Places of worship in Bengaluru

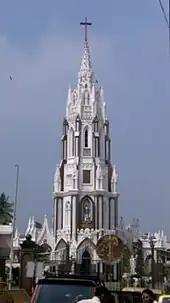
St. Mary's Basilica - Oldest church in Bengaluru

Masjid-E-Quba, Yarabnagar one of the beautiful Mosque (330). The mosque has the highest minaret in Bangalore.